Anglet

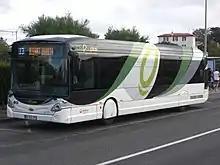
Chronoplus Bus Terminus for the Anglet beaches.

During the winter season of 2013–2014 the A1, A2, C, 4, 5, 6, 8, 10, 11, 12, 14, and N (evening) "Chronoplus" bus routes operated by the "Transdev agglomeration de Bayonne" serve Anglet connecting it to other communes in the metropolitan area: Bayonne, Biarritz, Bidart, Boucau, Saint-Pierre-d'Irube, and Tarnos.